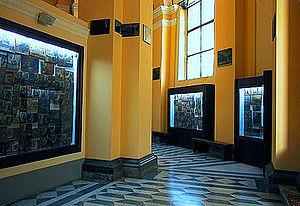
L’Abbaye de Santa Maria del Monte est une abbaye italienne située au-dessus du col Spaziano, à Cesena, dans la région d’Émilie-Romagne, en Italie.